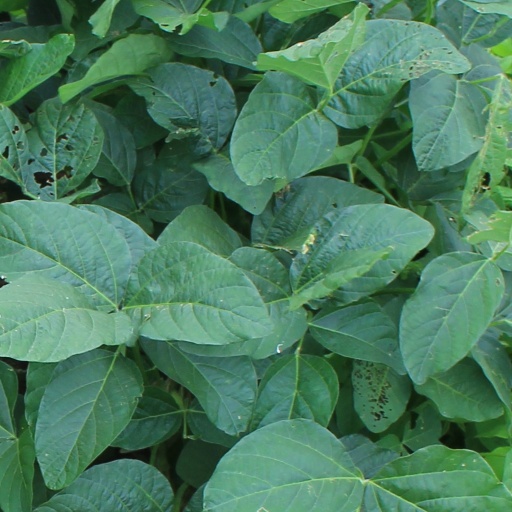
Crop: soybean